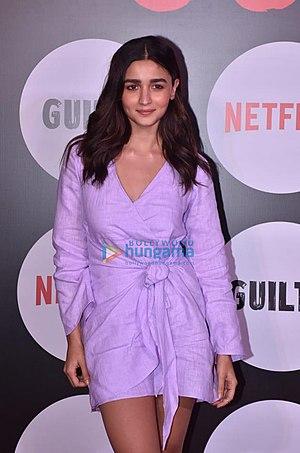
Guilty est un film dramatique indien en hindi réalisé par Ruchi Narain et écrit par Narain, Kanika Dhillon et Atika Chohan. Mettant en vedette Kiara Advani et plusieurs autres, le film suit l'histoire d'un auteur-compositeur dont le petit ami est accusé de viol. Le film est la première entreprise de production de Dharmatic, la branche numérique de Dharma Productions. Il est sorti le 6 mars 2020 sur Netflix.